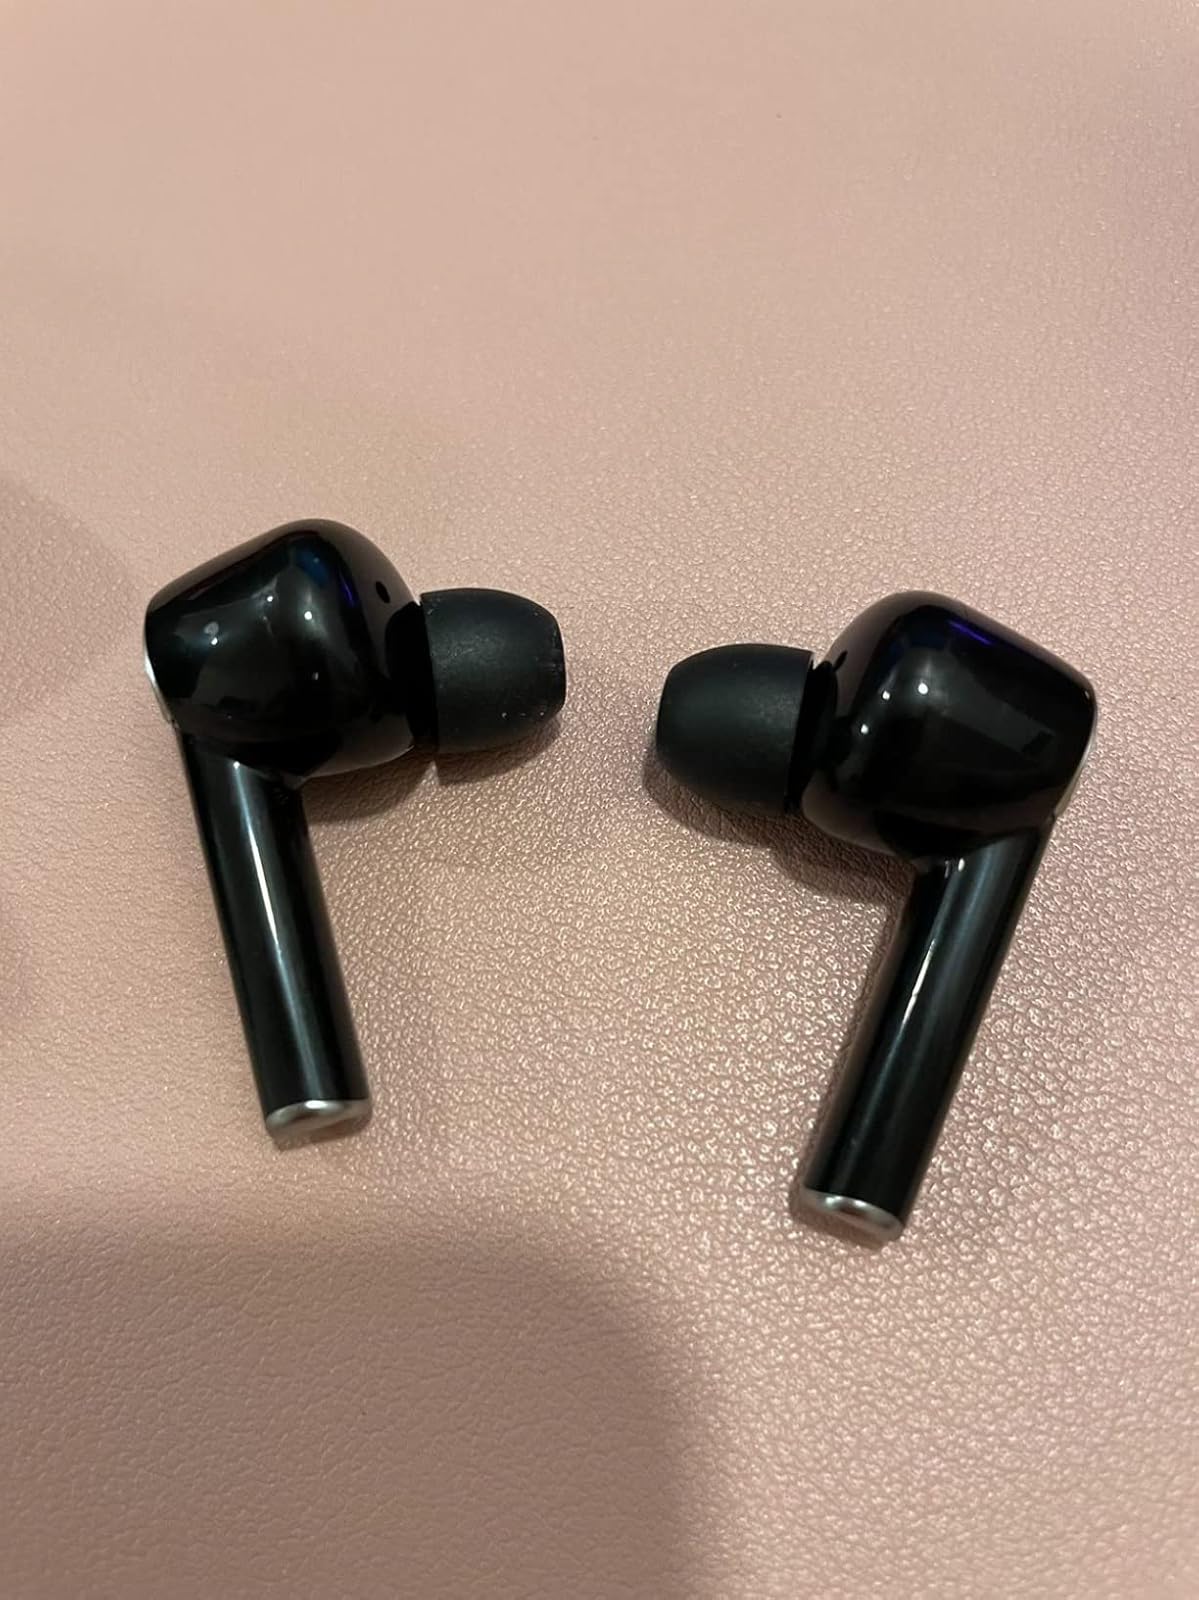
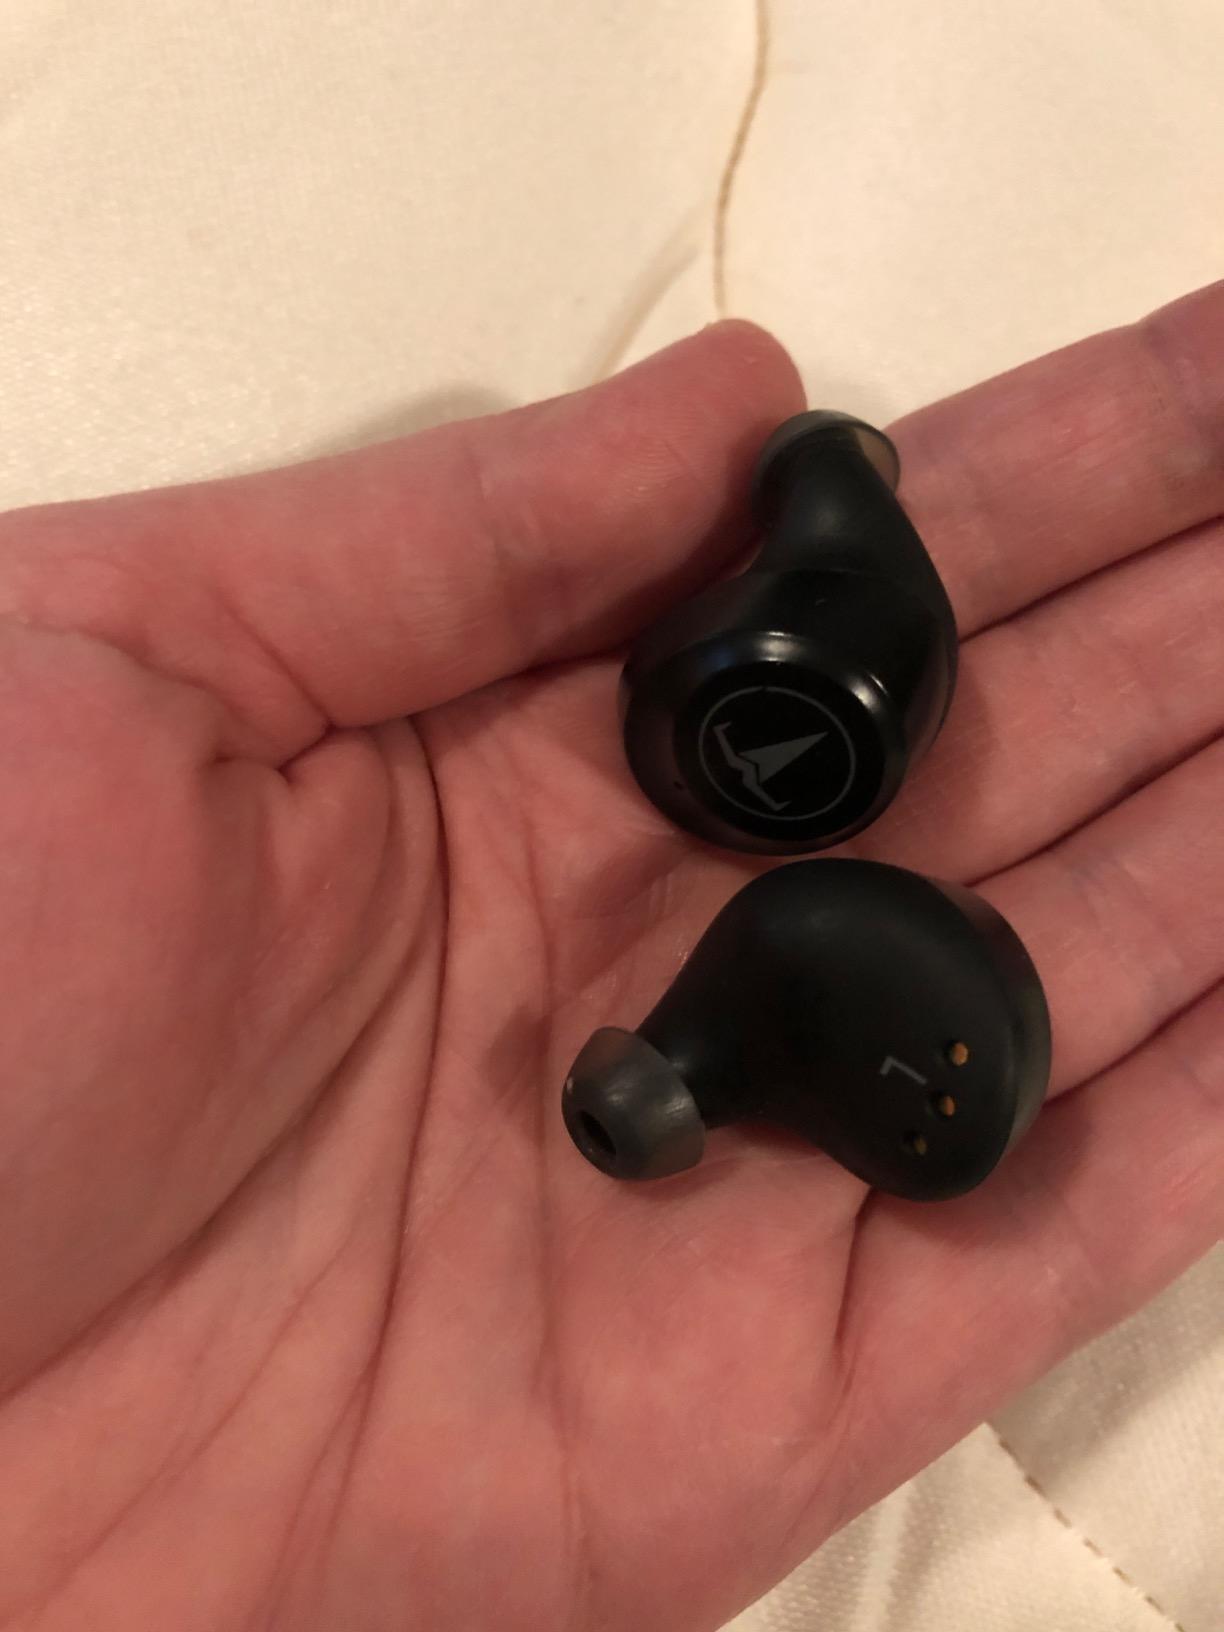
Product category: earbuds
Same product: no